Berneray, North Uist

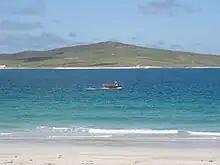
A fishing boat passes between the west beach of Berneray and the island of Pabbay

In common with most islands in the Outer Hebrides, the population declined during the 19th and 20th centuries. However, the past few years has seen a stabilisation. The island's population was 138 as recorded by the 2011 census a small rise since 2001 when there were 136 usual residents. During the same period Scottish island populations as a whole grew by 4% to 103,702. By 2022 the usually resident population was 142. Most people on Berneray speak Scottish Gaelic, many as a first language.